Capt. John Gunnison House

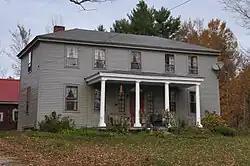

The Capt. John Gunnison House is a historic house on Goshen Center Road in Goshen, New Hampshire. Built in 1812, it is one of the town's finer examples of Federal architecture. It was the childhood home and likely birthplace of John Williams Gunnison, a military officer who led exploratory expeditions in Colorado. The house was listed on the National Register of Historic Places in 1979.